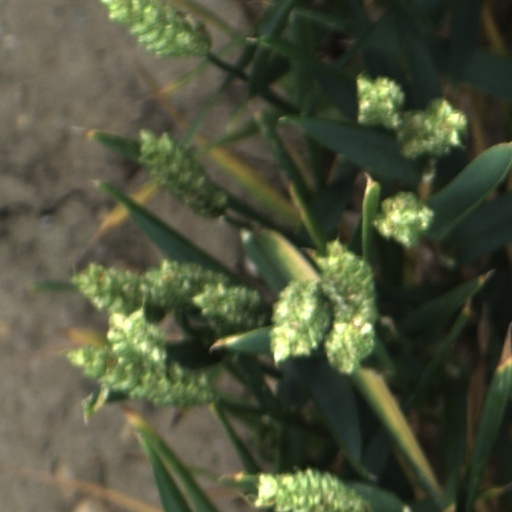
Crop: wheat